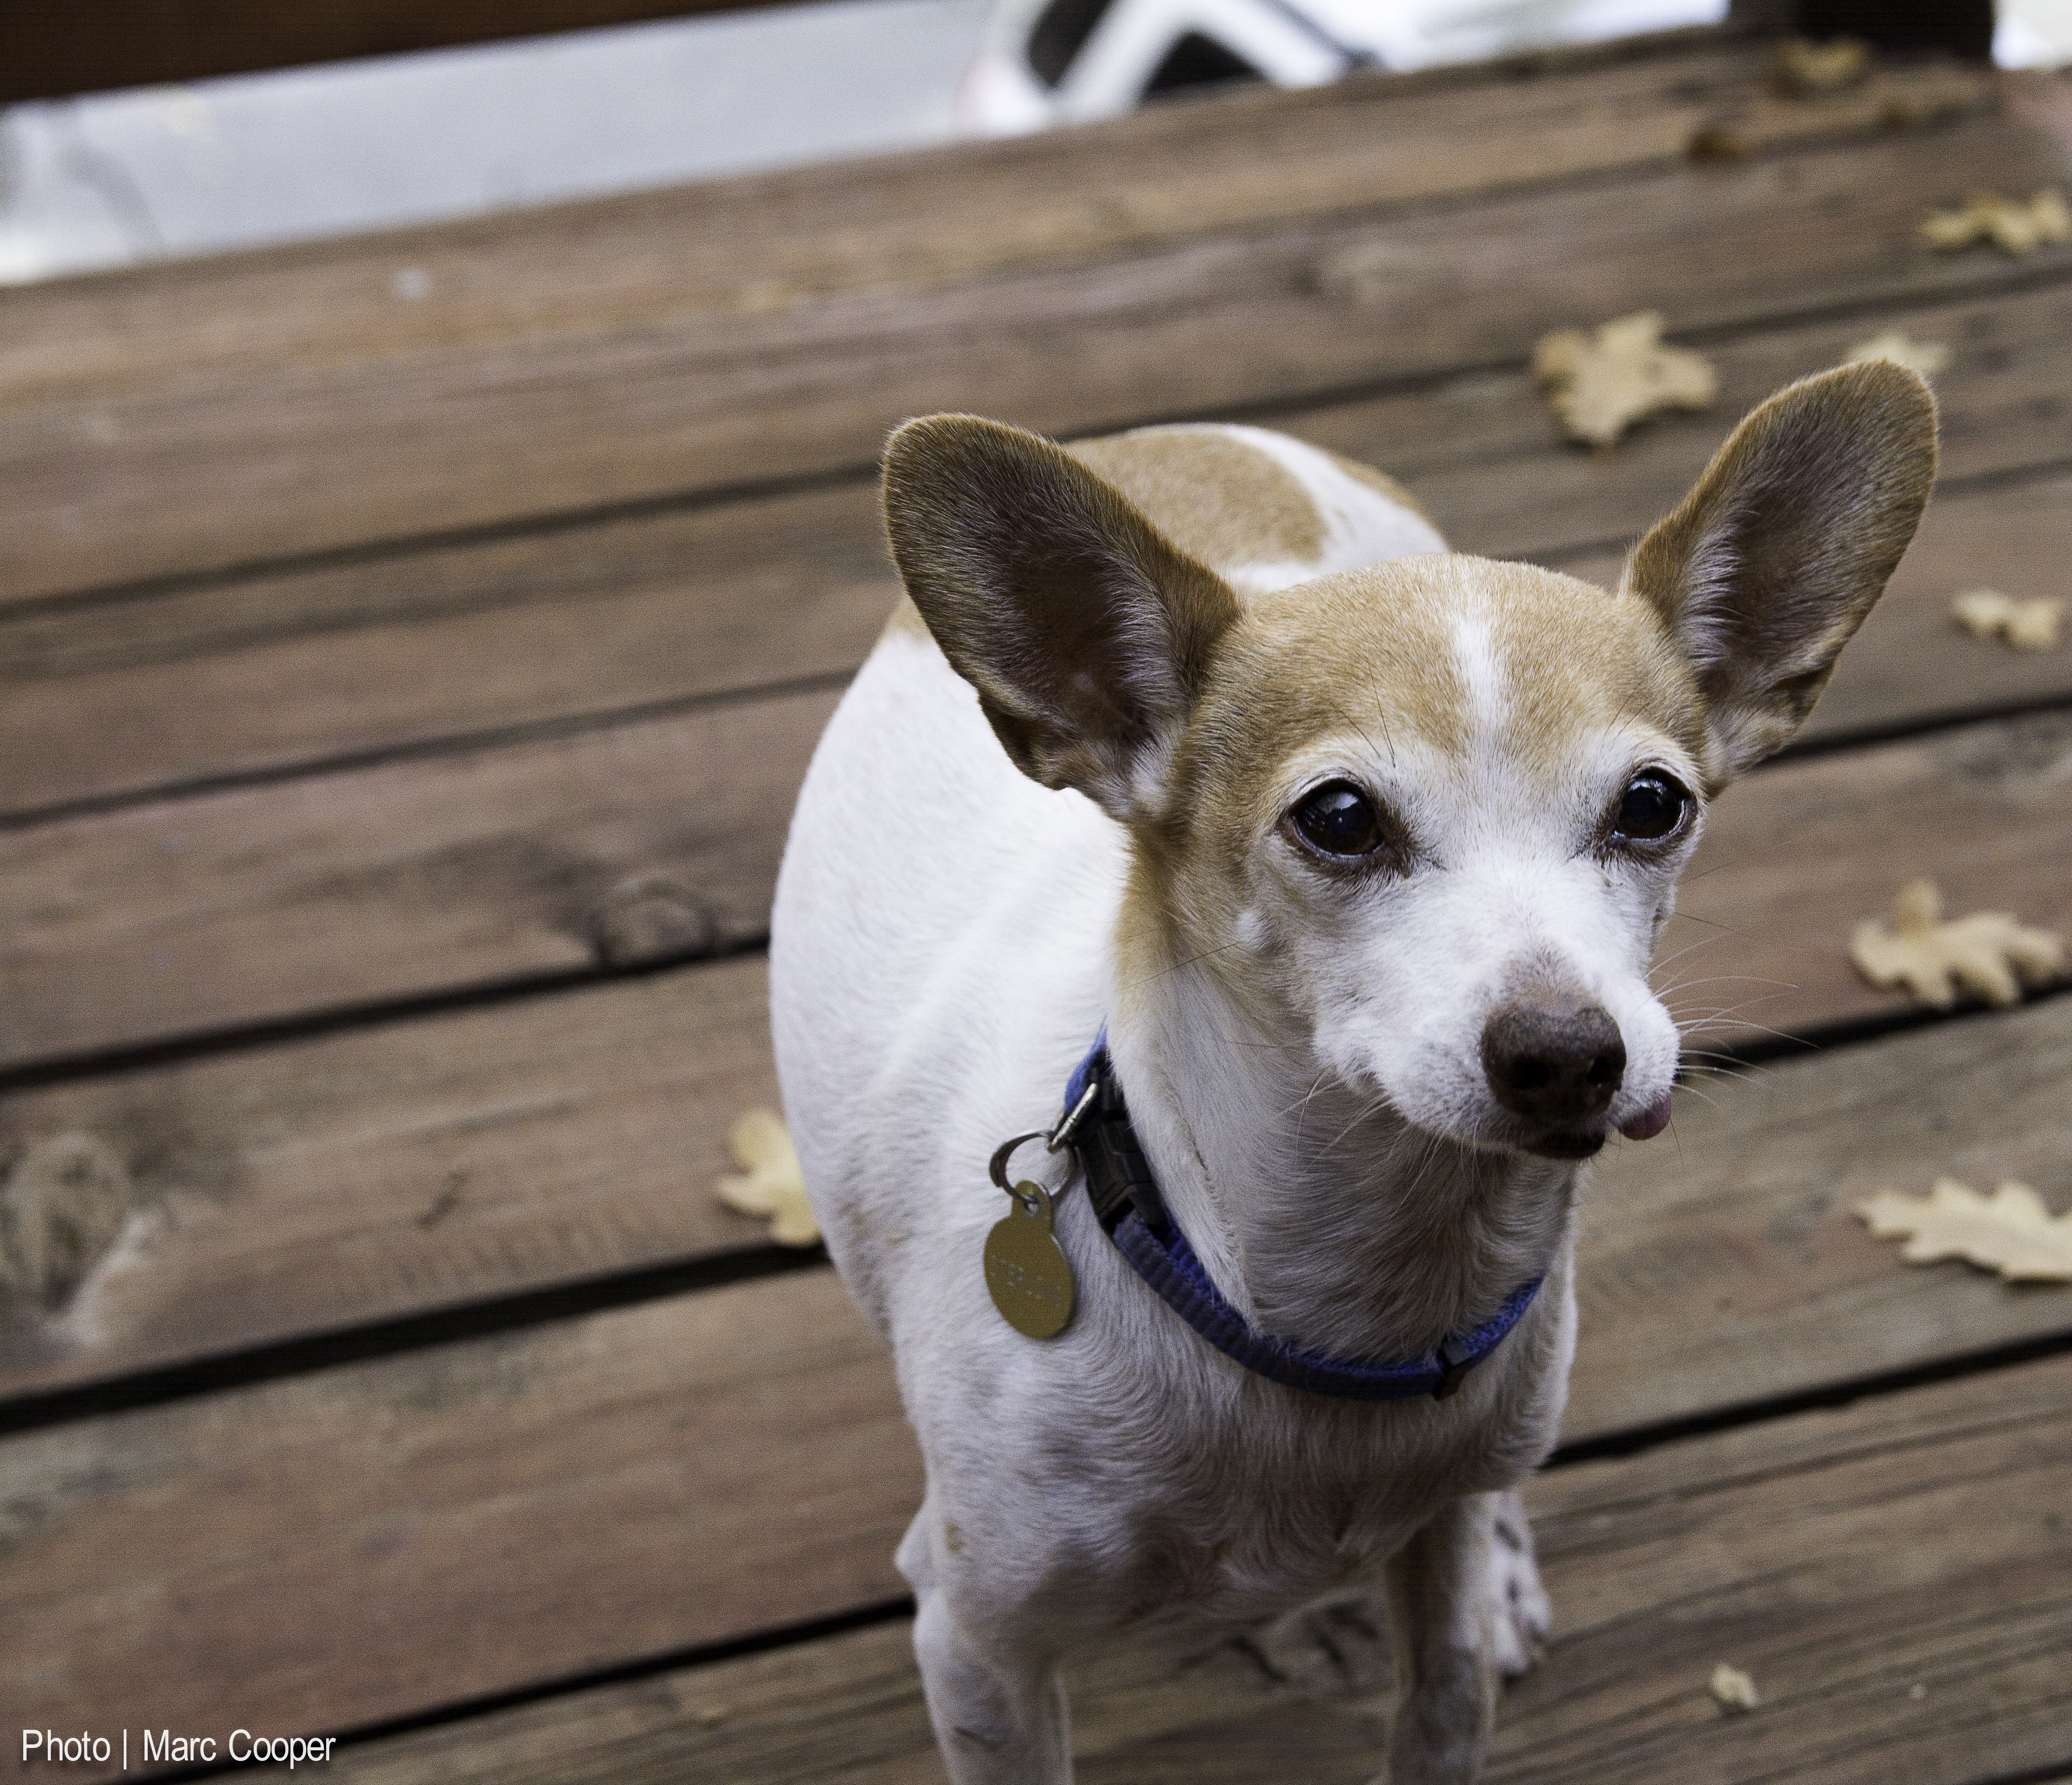
puppy, dog, mammal, vertebrate, chihuahua, dog breed, dog like mammal, toy fox terrier